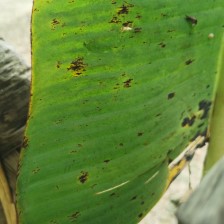
Label: pestalotiopsis